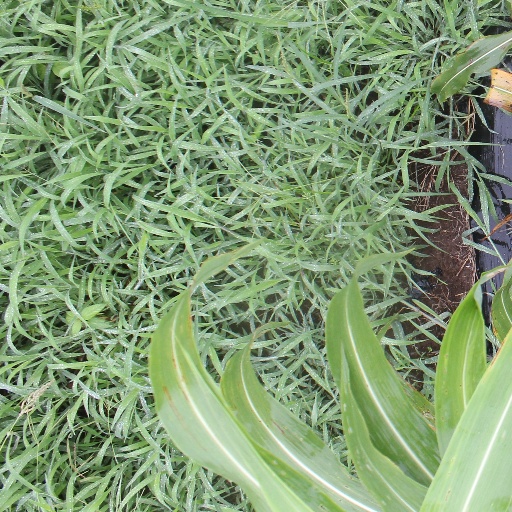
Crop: sorghum